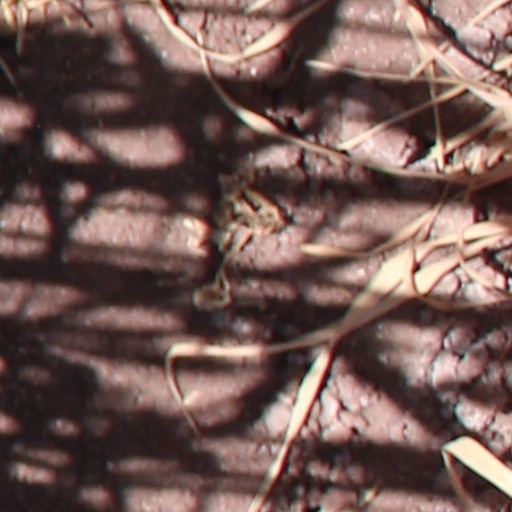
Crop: wheat